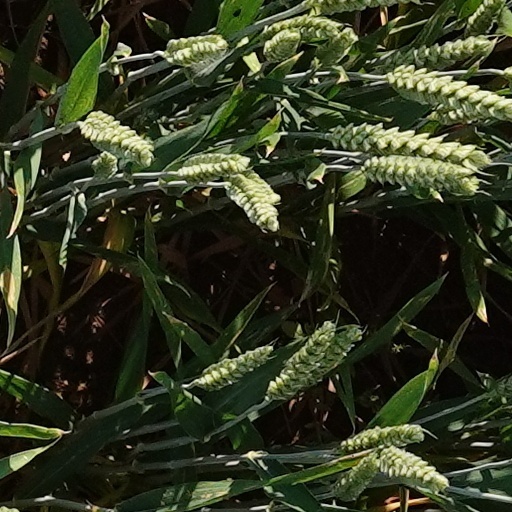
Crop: wheat